Liberal democracy period in Indonesia

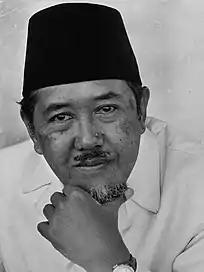
Prime Minister Ali Sastroamidjojo

After the fall of the Soekiman cabinet, another Masyumi-PNI cabinet followed, this time, it was led by the PNI, under Prime Minister Wilopo. During the Wilopo cabinet, a major political realignment occurred. The PNI was growing suspicious of the Masyumi and was looking to postpone elections, fearing it might be won overwhelmingly by the Masyumi. This coincided with the PKI's new national united front strategy, which saw the party offer its support to the PNI, and didn't denounce the current cabinet, as it had done with the Soekiman cabinet. Meanwhile, the Masyumi was experiencing a split, as the Nahdlatul Ulama (NU) formed their own party, following doctrinal disputes.